Lebedyan

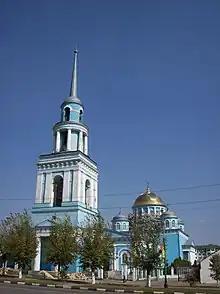
The New Cathedral

Lebedyan has two cathedrals, both dedicated to the icon of the "Theotokos of Kazan". The old and neglected cathedral goes back to the 18th century, while the larger cathedral on the market square was designed in the Empire style and consecrated in 1839.